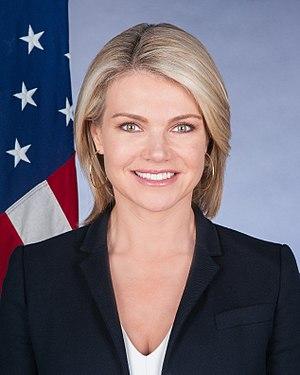
Heather Nauert, née le 27 janvier 1970 à Rockford dans l'état américain de l'Illinois, est une journaliste et femme politique américaine.